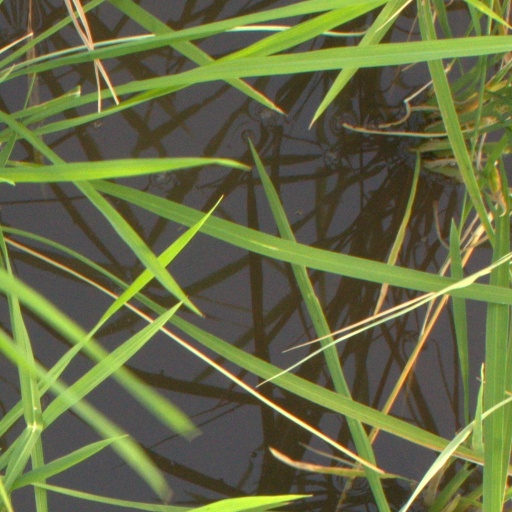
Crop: rice